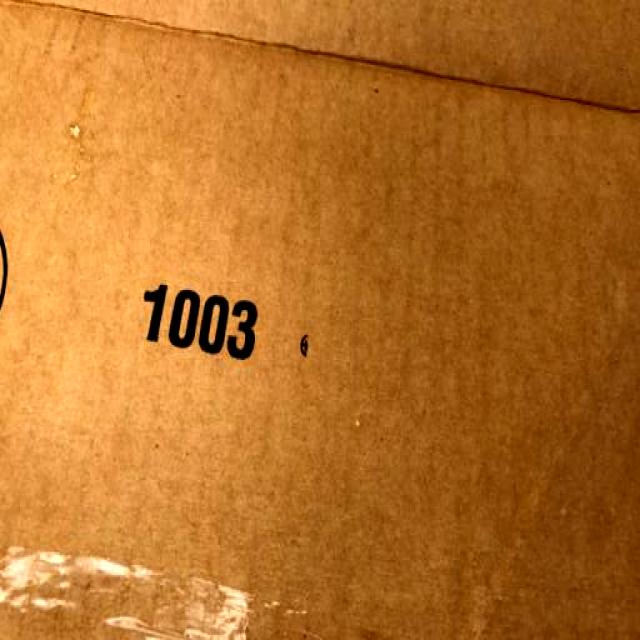
Label: Cardboard